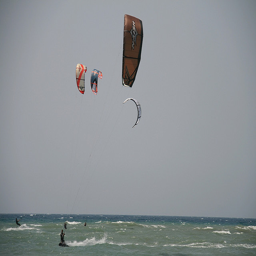
A group of people flying kites on the ocean
People are flying kites in the ocean on boogie boards.
Large kites pull wake boarders in the water.
A group of people parasailing in the ocean on a nice day.
Parachutes are falling over the ocean while people are swimming.